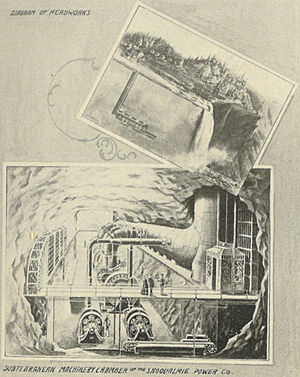
Vandkraftværk / Teknisk opbygning af et vandkraftværk / Kraftstationen
Snoqualmie Falls Hydroelectric Plant i King County (Washington) fra 1899 var verdens første kraftstation bygget i fjeld.
Et vandkraftværk er et kraftværk, som producerer elektrisk energi ved hjælp af rindende vand.